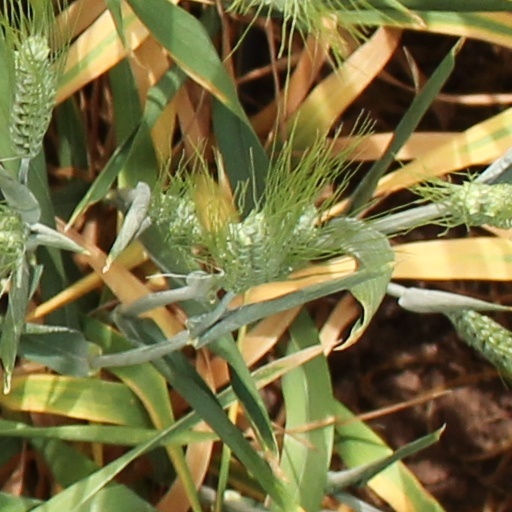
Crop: wheat